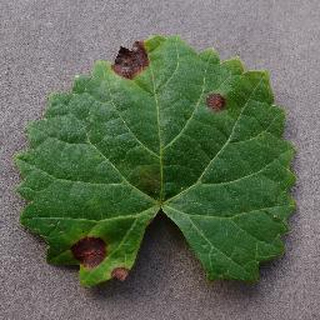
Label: grape_black_rot